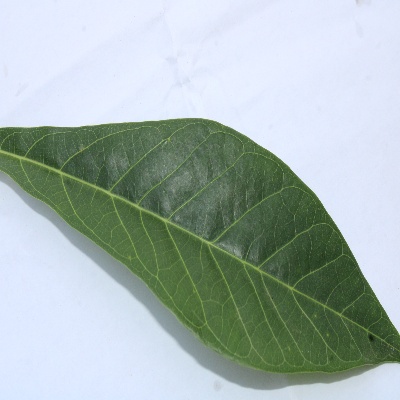
Crop: Cassava
Condition: healthy